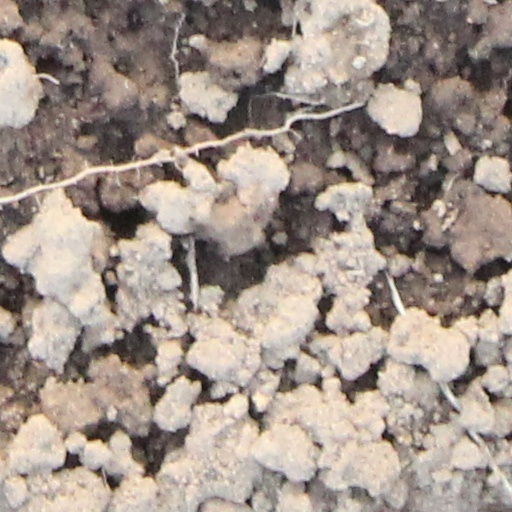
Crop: wheat